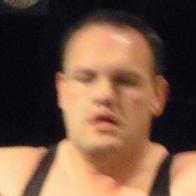
Age: 33